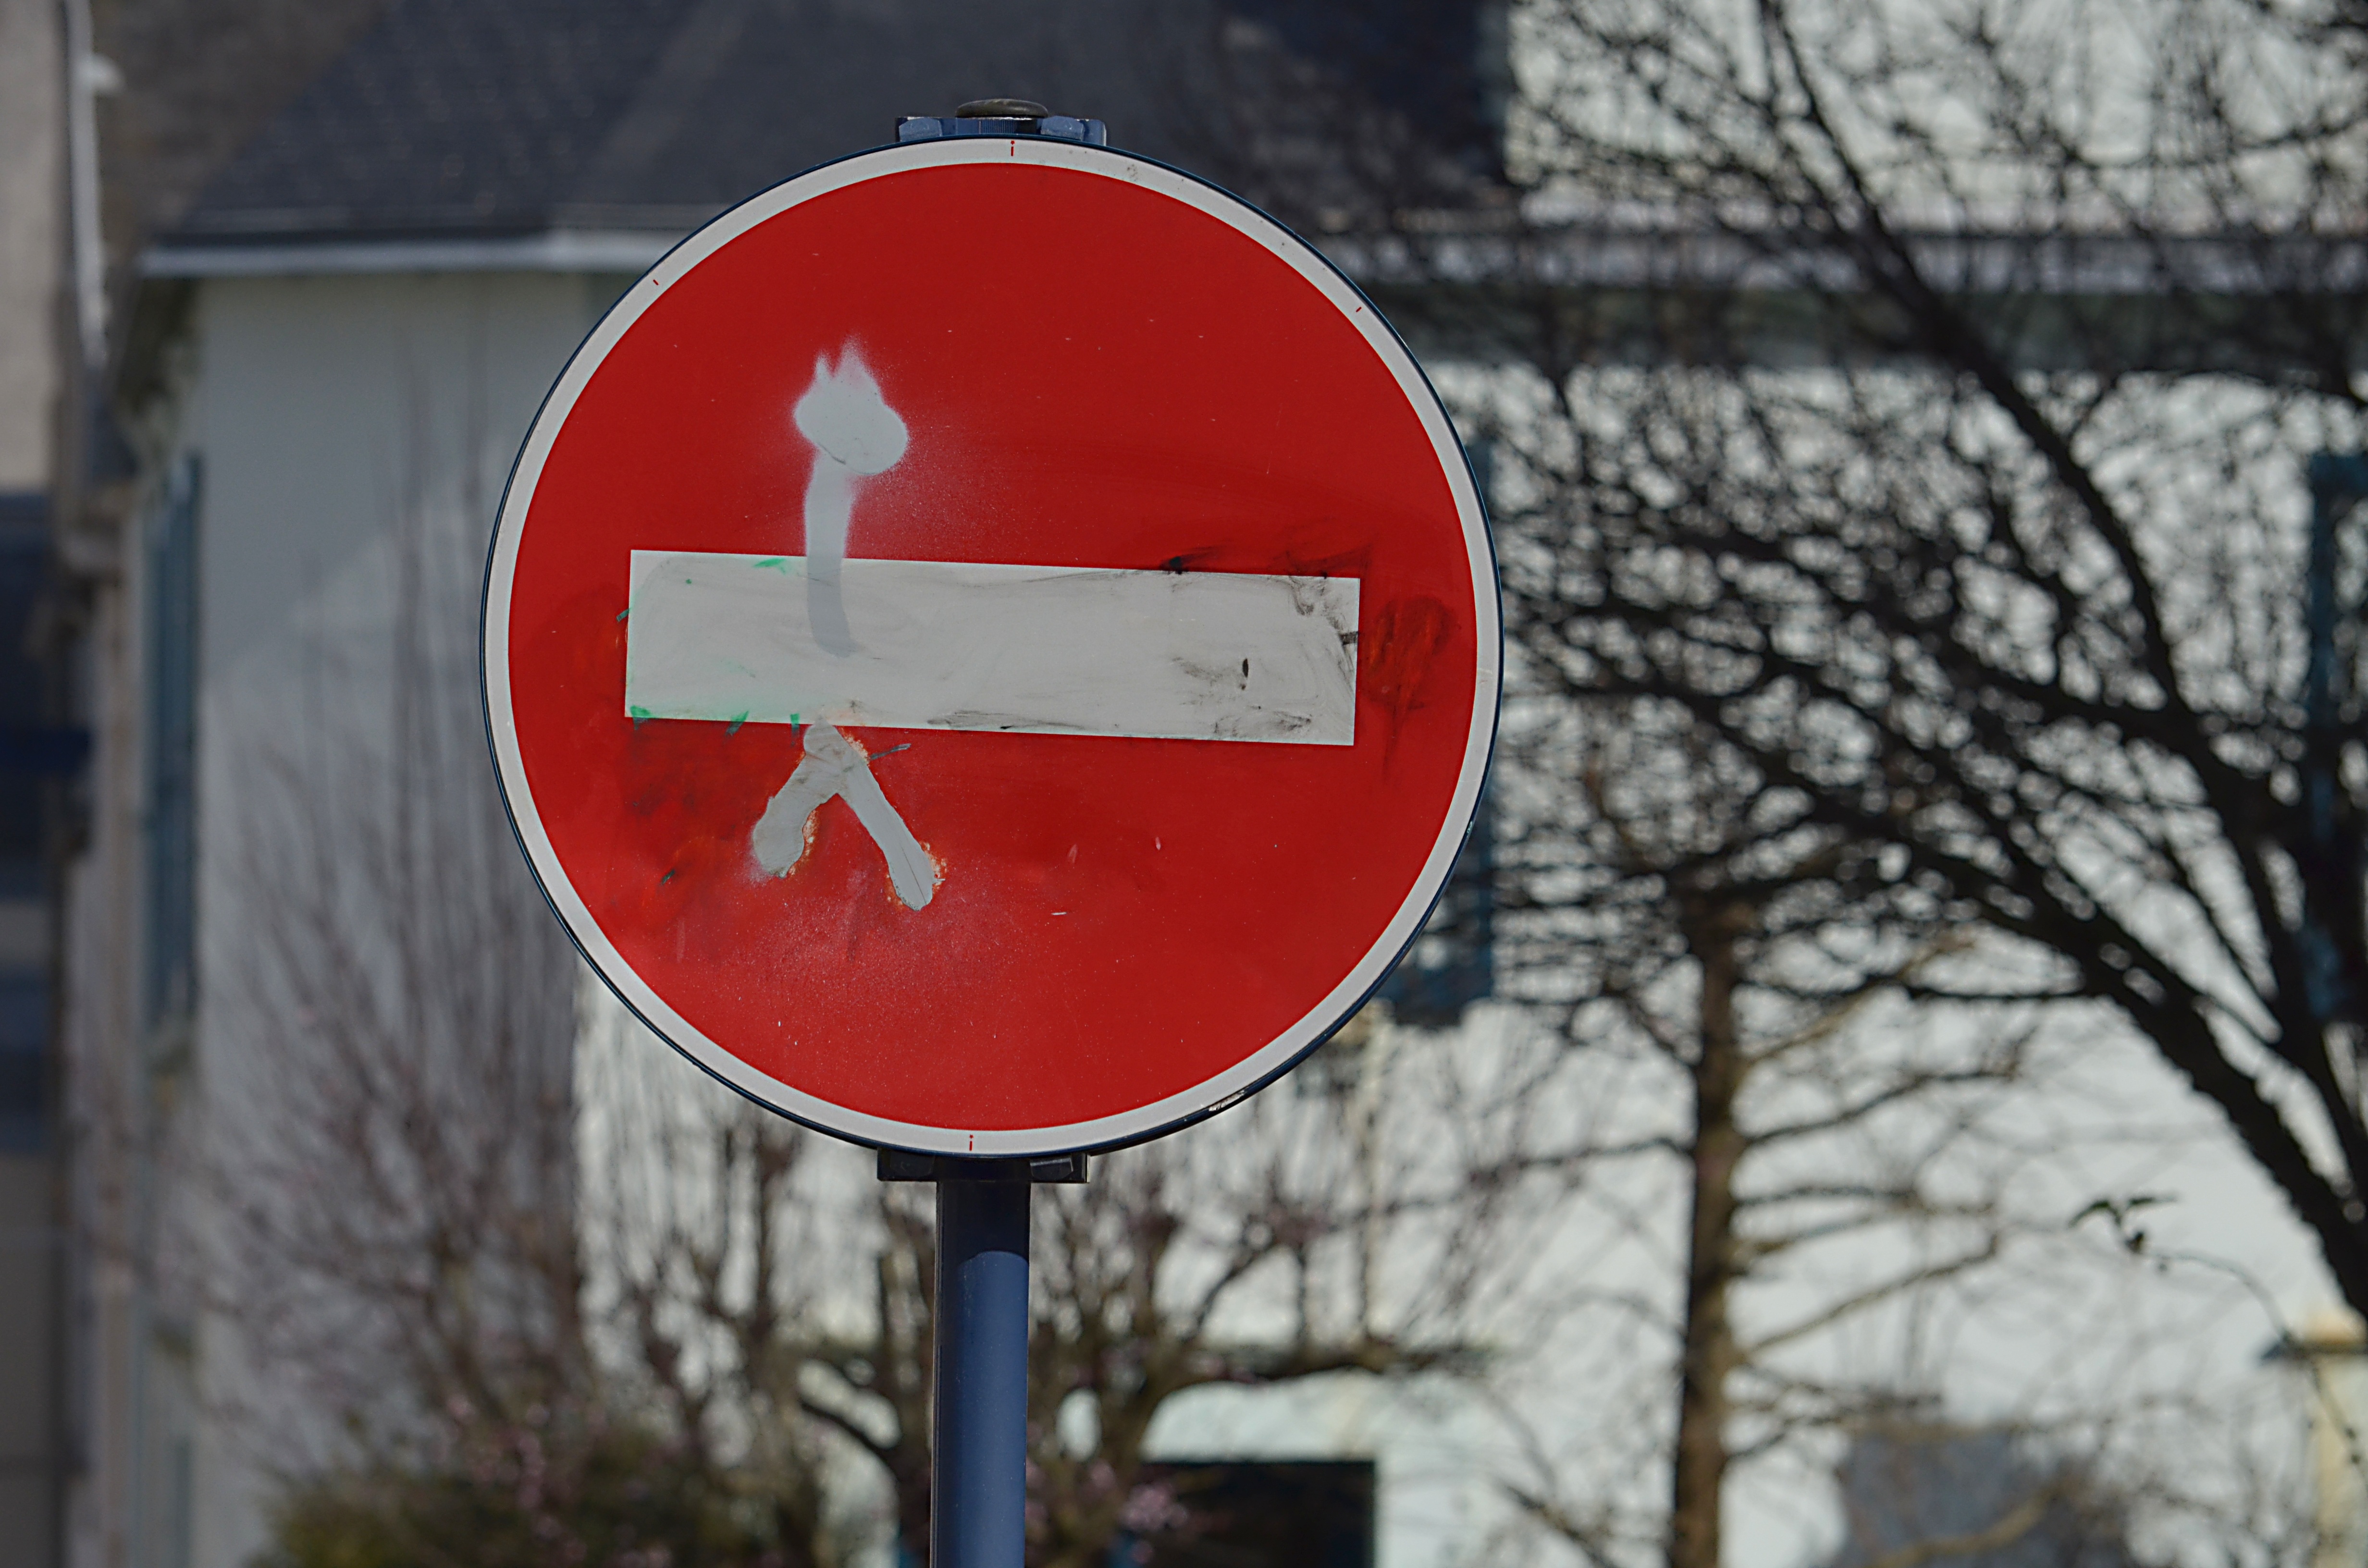
snow, winter, road, street, city, sign, red, street sign, signage, lane, humor, panel, code, traffic sign, signalling